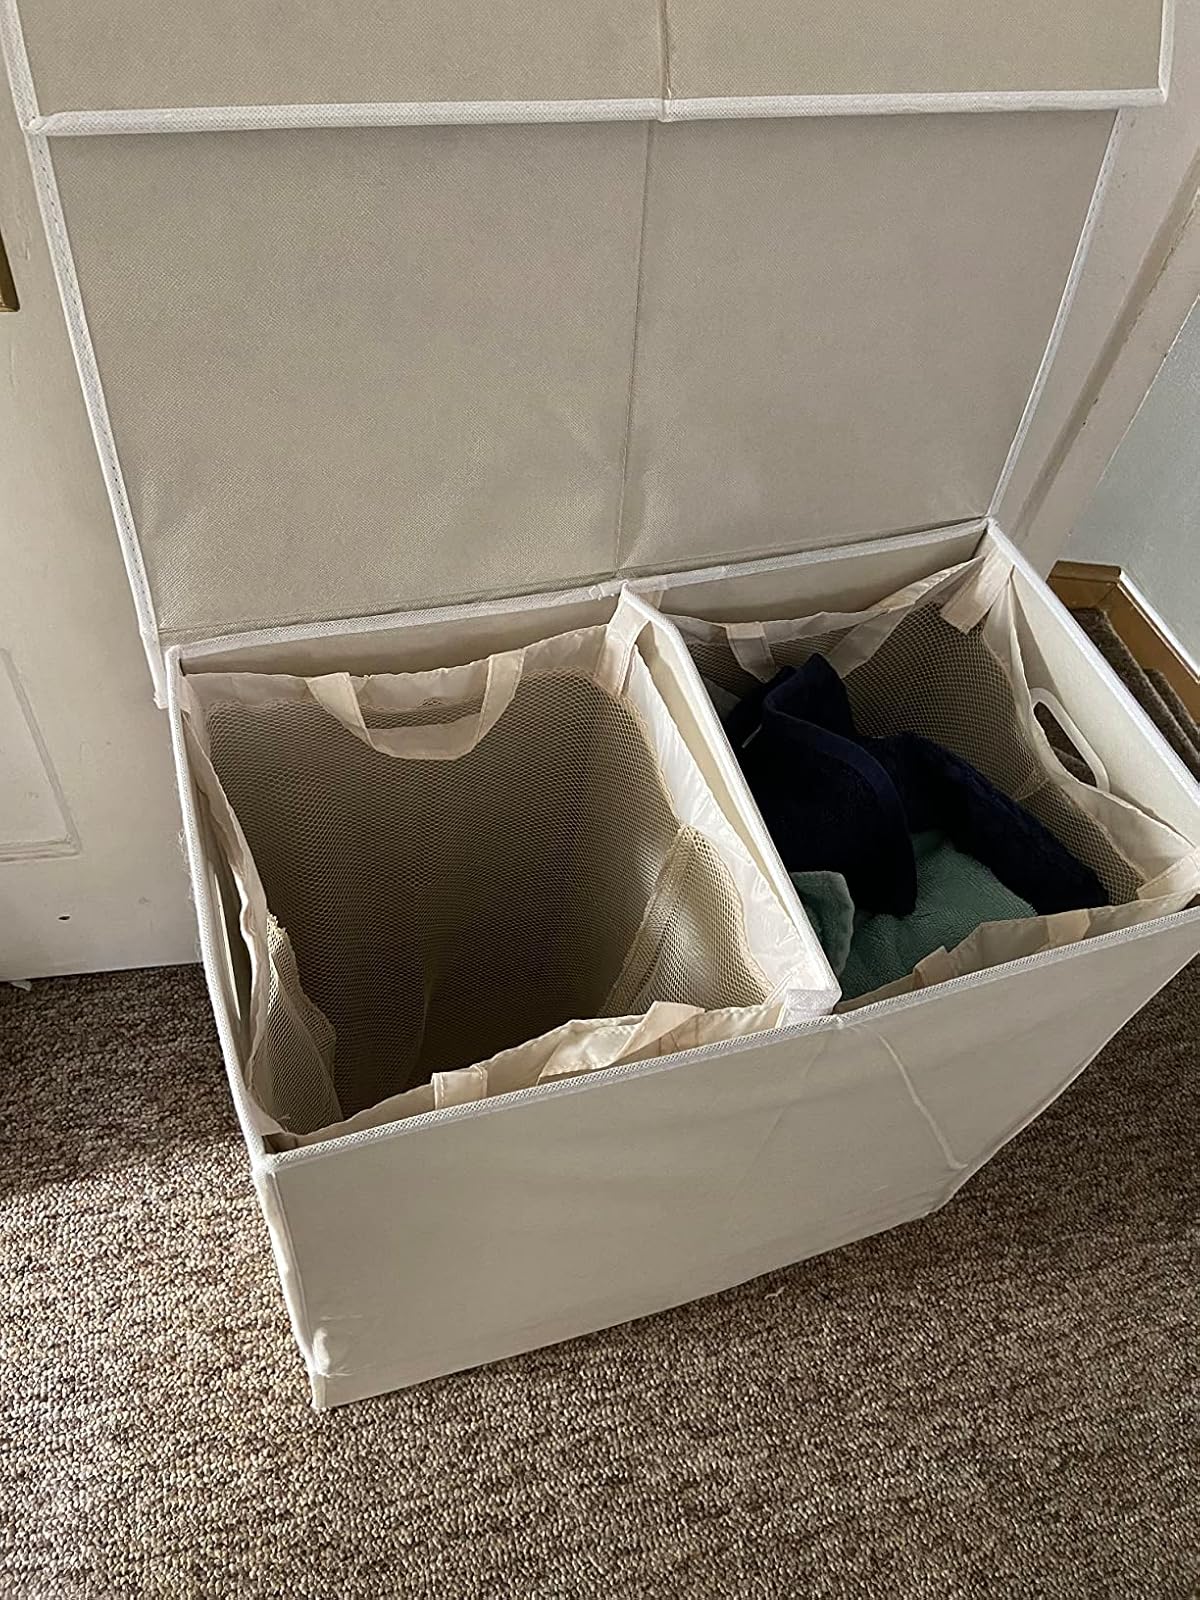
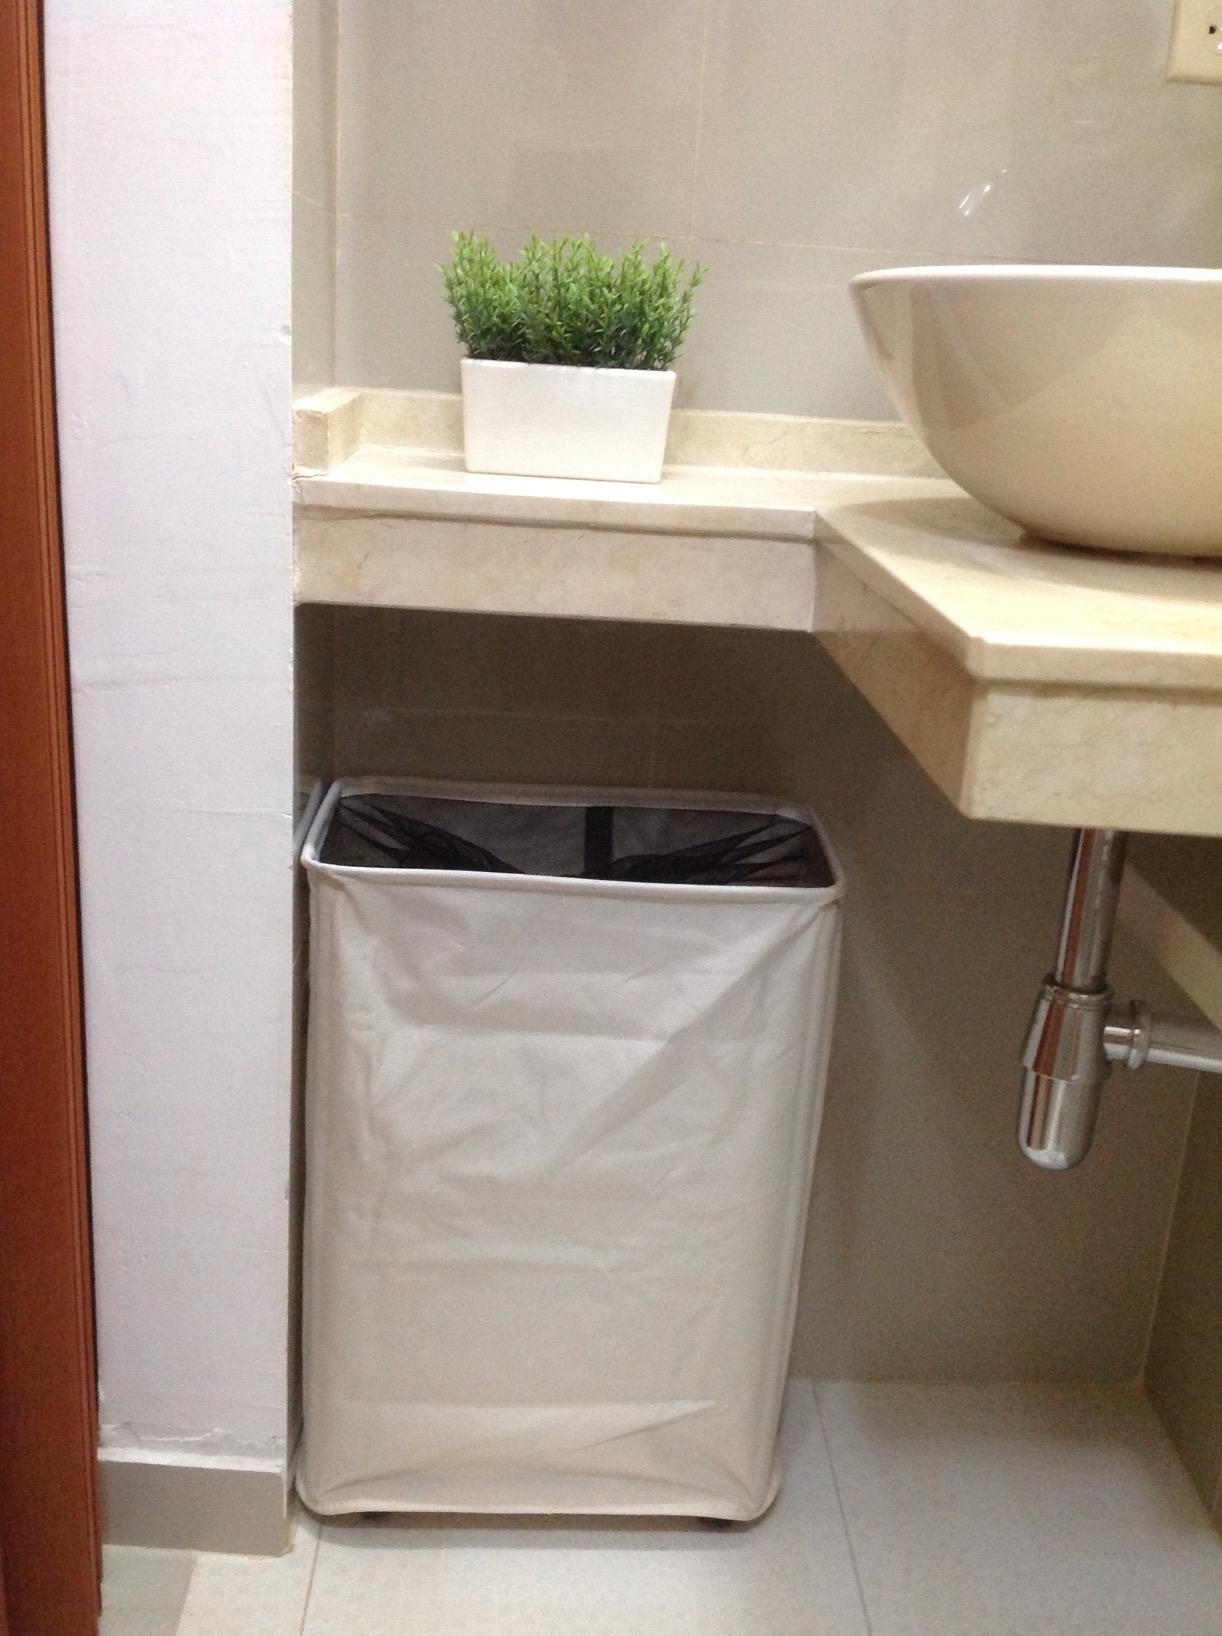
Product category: items_hamper
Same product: no